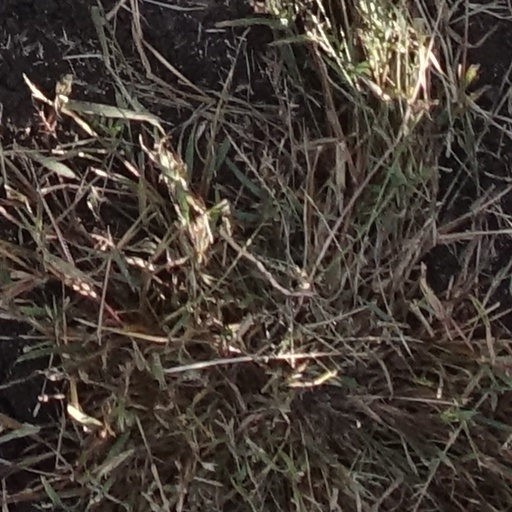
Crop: sorghum